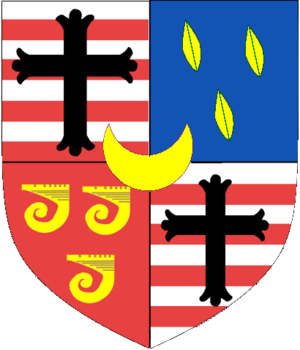
Scroop Egerton, 1ᵉʳ duc de Bridgwater, également connu sous le nom de vicomte Brackley et de comte de Bridgwater, est un courtisan et pair anglais.
Granville Leveson-Gower, aussi connu Lord Granville Leveson-Gower, créé suo jure vicomte puis comte Granville,